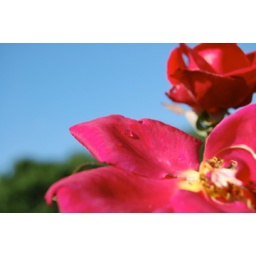
A drop of water on a rose in the rose garden near Lake Harriet in Minneapolis